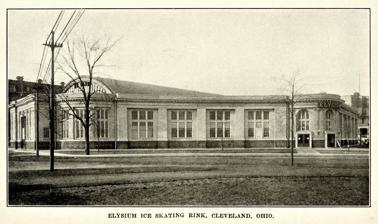
Building: Elysium Arena
Country: United States of America
Year built: 1907
Former sporting venue in the United States Elysium Arena Exterior of the Elysium Arena Location corner of E. 107th St. and Euclid in Cleveland , Ohio Operator Humphrey Co. Capacity 3,500 Field size 86x238 Surface mechanically frozen ice Construction Opened 1907 Closed 1938 Demolished 1951 Tenants Cleveland A.C. (1907–1925) Cleveland Falcons (1936–37) The Elysium Arena was an indoor arena at the corner of E. 107th St. and Euclid in Cleveland , Ohio .  It hosted the American Hockey League 's Cleveland Falcons from 1936 to 1937. The arena held 3,500 people and opened in 1907. It was superseded in 1938 by the Cleveland Arena , and in 1951 was demolished by the city of Cleveland. Cleveland Hockey Club , champions of the 1920–21 United States Amateur Hockey Association , played at the Elysium Arena. History The arena was launched and operated by Dudley S. Humphrey III of the Humphrey Co., who also operated the Euclid Beach Park amusement park in Cleveland. 1915 Elysium Arena riot Father William Stanton . On January 2, 1915 a full-scale riot broke out at the Elysium Arena at the conclusion of an ice hockey game between the Cleveland Athletic Club and the visiting Ottawa College team, where the spectators eventually joined in and the police had to be called upon to quell the disturbance. According to the Canadians the trouble had started when Cleveland player Frank "Coddy" Winters first threatened to "get" every one of the visiting players, and then also verbally abused their coach Father William Stanton with "the coarsest language", and that it later escalated into a full-scale riot when Cleveland player Elmer Irving threatened both the referee and the Ottawa players after having been penalized. The Cleveland version on the other hand laid the blame on Ottawa player Jim Burnett, claiming the riot had started when Burnett slashed Coddy Winters across the nose with his stick. In the following melee Ottawa's goaltender Vincent Doran hit Elmer Irving over the head with his stick, after Irving had held down Ed Nagle , which left Irving with a fractured skull. Cleveland's trainer then took part in the melee and hit Ottawa player Redmond Quain over the head with a bottle. The spectators (a 2,000 crowd) then jumped onto the ice to join in, and the police had to be called upon to quell the disturbance, with a number of people getting hurt in the ensuing panic. Vincent Doran was arrested on a charge of assault to kill, for his attack on Irving, and his teammate Redmond Quain also appeared in a Cleveland police court as a witness against the Cleveland team's trainer. Doran was later dismissed by the police court when Irving refused to prosecute him. "Ottawa College will not play again in Cleveland. The trouble is that Cleveland wants to win by any means. We had to put up with incompetent officials besides being victims of brutal attacks of the opposing team, which culminated during the final match in the disgraceful scene I have described." – Father William Stanton on the Elysium Arena riot References Notes